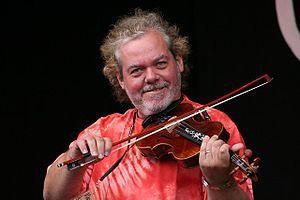
Maartin Allcock également connu sous le nom de Martin Allcock, est un musicien multi-instrumentiste et réalisateur artistique britannique.